Architecture of Hyderabad

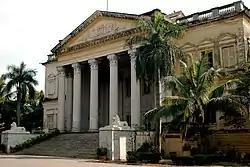

With the introduction of a sizable Christian population, churches including the St. Joseph's Cathedral, St. George's Church, CSI Garrison Wesley Church, and Holy Trinity Church were built in the city, especially in and around Secunderabad, the new city built as a British cantonment.